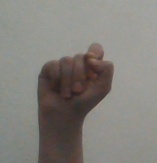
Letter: fa